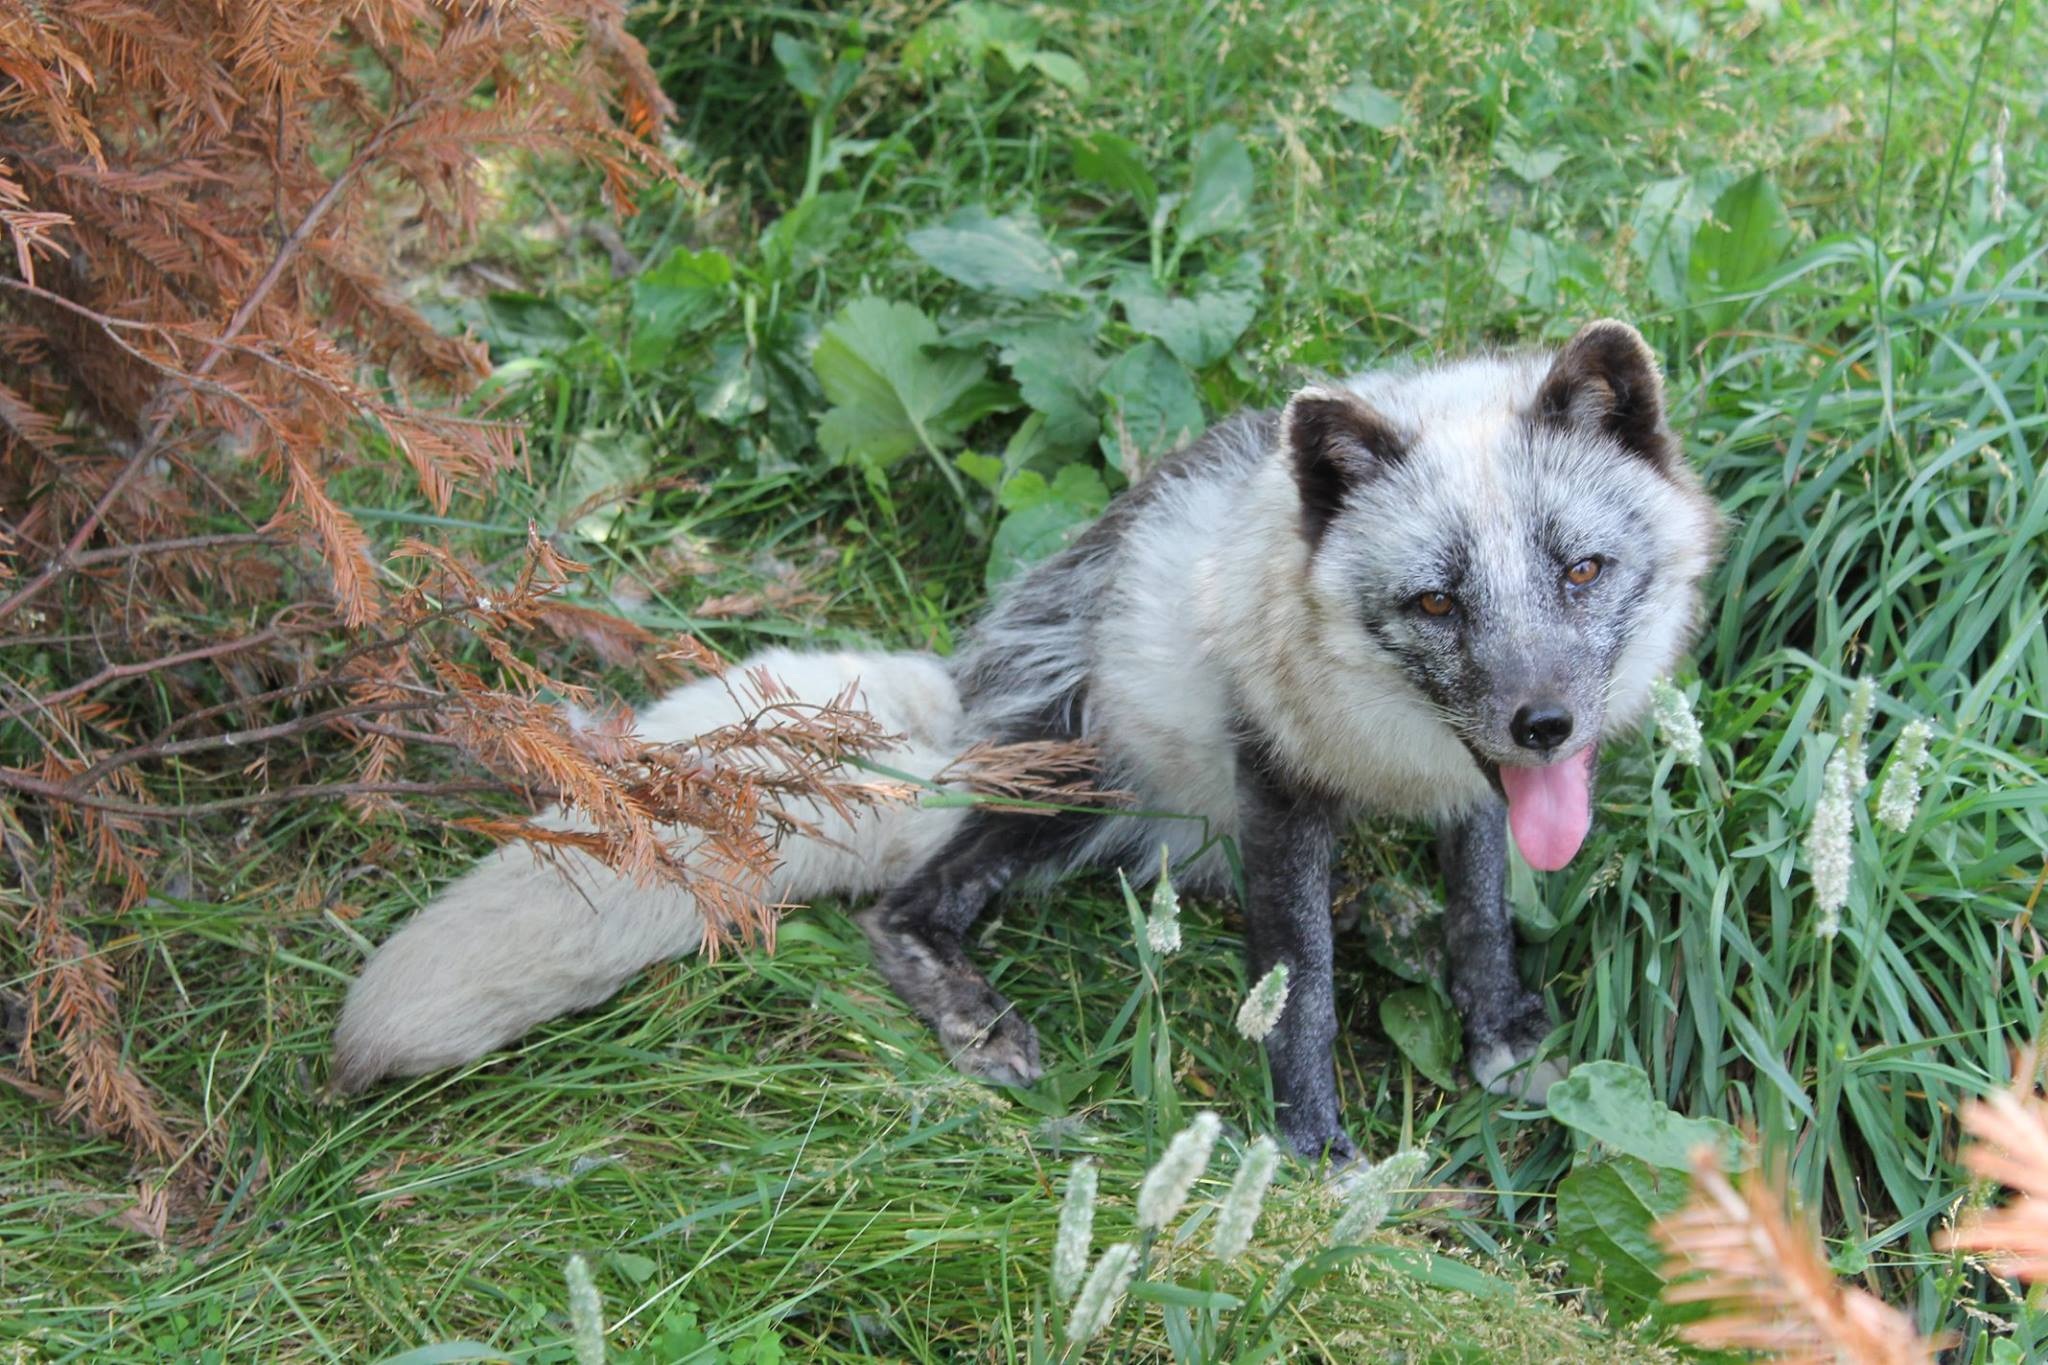
forest, grass, cute, wildlife, wild, environment, fur, mammal, wolf, fox, arctic, fauna, ecology, silver, canada, mammals, vertebrate, friendly, silver fox, dog like mammal, saarloos wolfdog, wolfdog, czechoslovakian wolfdog